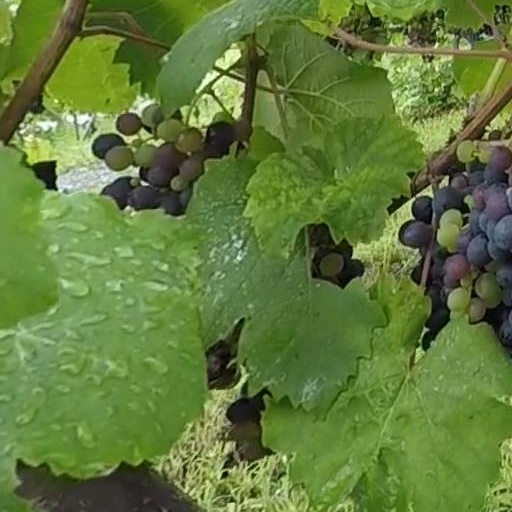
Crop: grape